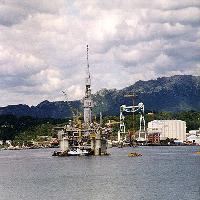
Weather: cloudy or overcast